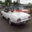
Label: automobile